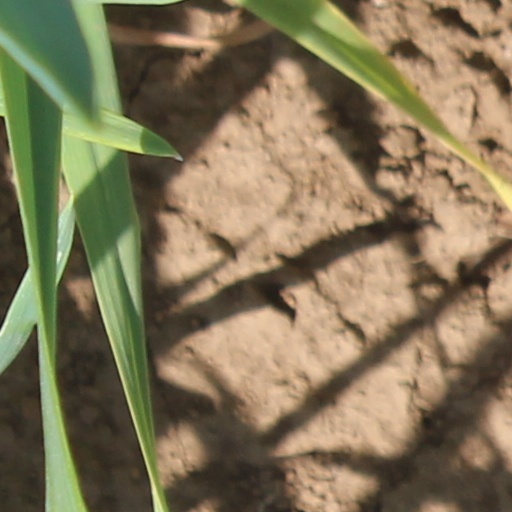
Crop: wheat